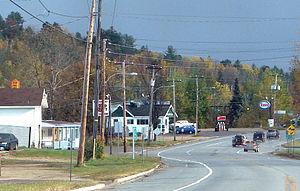
La route 117 est une route nationale québécoise qui suit une orientation nord/sud sur la rive nord du fleuve Saint-Laurent. Elle dessert les régions administratives de Montréal, de Laval, des Laurentides, de l'Outaouais et de l'Abitibi-Témiscamingue. Elle est le seul lien direct entre le sud du Québec et l'Abitibi-Témiscamingue.
Grand-Remous est une municipalité du Québec de la municipalité régionale de comté de La Vallée-de-la-Gatineau et de la région administrative de l'Outaouais.